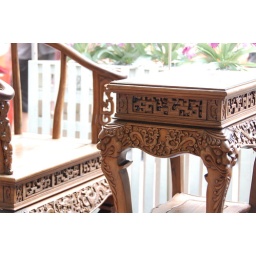
Found in a Chinese restaurant near Chinatown during lunch: a very ornately carved table and two chairs set.